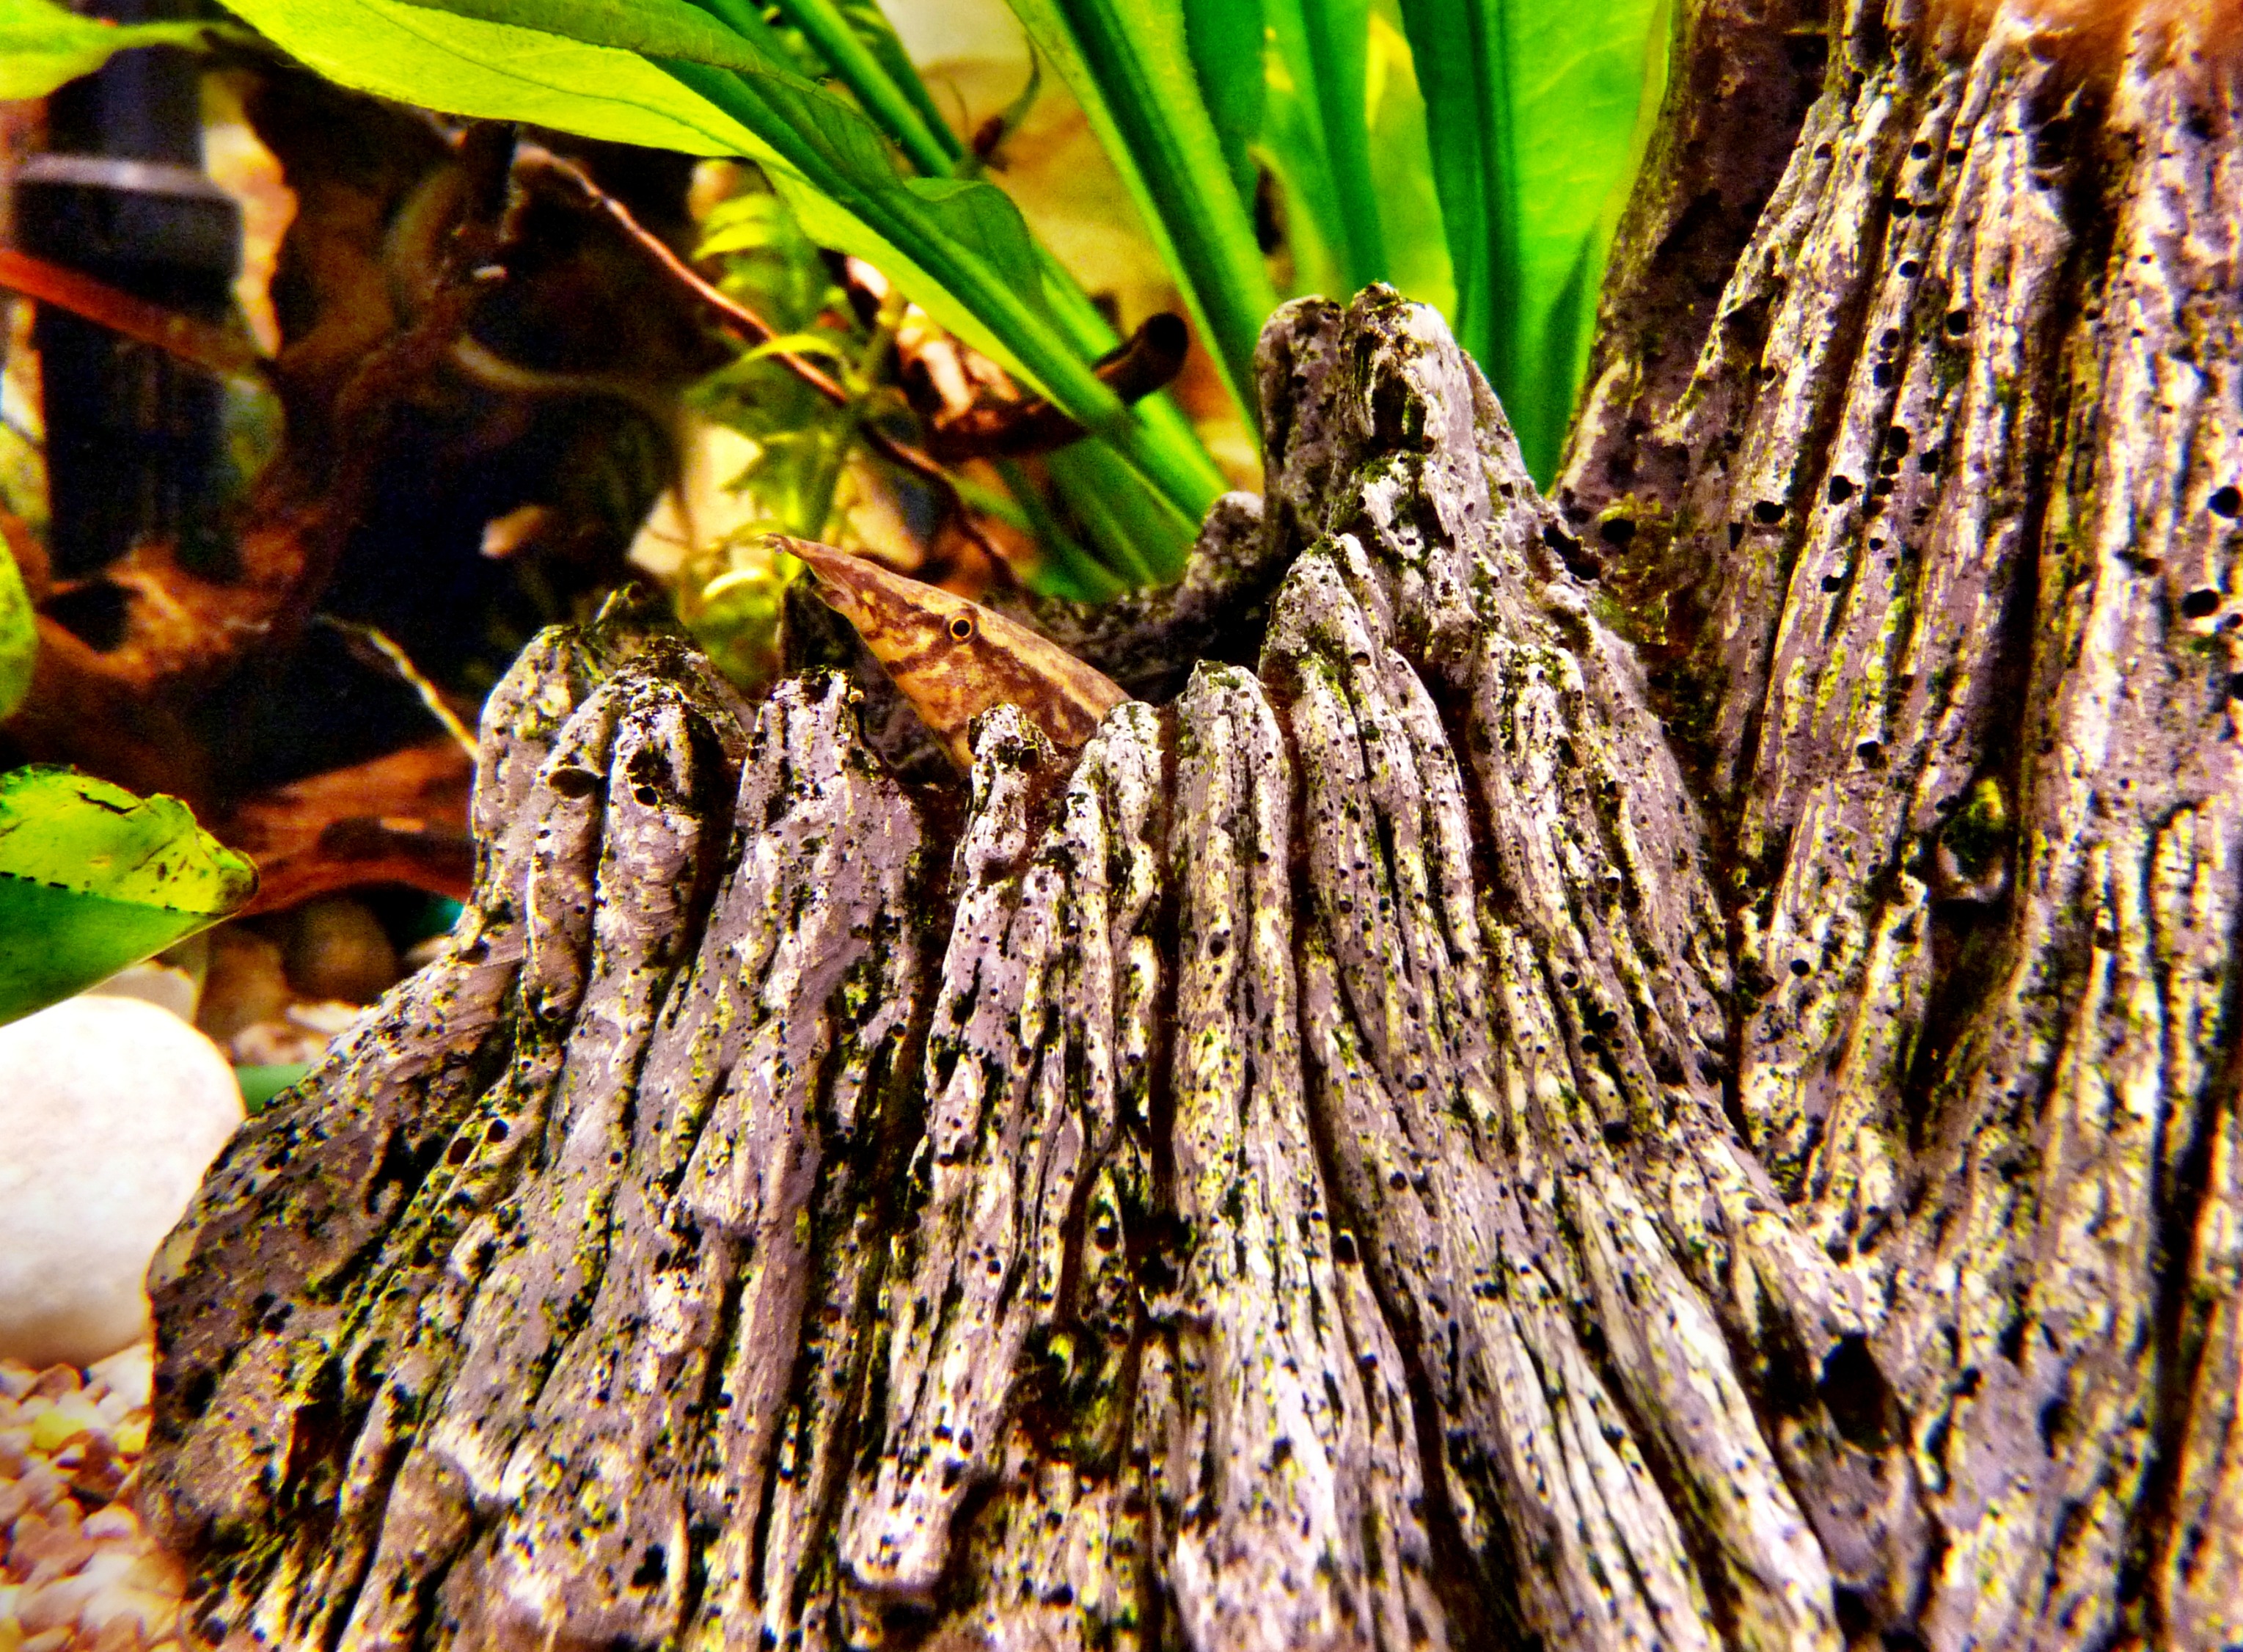
tree, water, nature, forest, branch, plant, wood, leaf, flower, trunk, wildlife, food, jungle, produce, autumn, soil, fish, flora, fauna, root, aquarium, woodland, habitat, eel, macro photography, hiding place, natural environment, woody plant, belt spiny eel